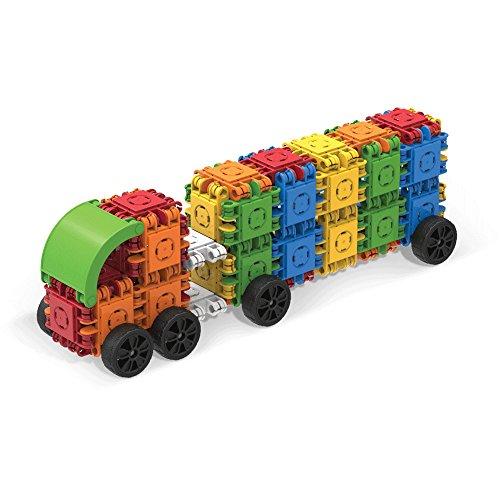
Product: Clicformers Basic Set (110 Piece) Educational Building Blocks Kit, Construction STEM Toy, Creative Building Bricks
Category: Toys & Games | Building Toys
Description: Build with 78 Clicformers blocks and 32 Accessories.
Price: $19.18
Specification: ProductDimensions:10x6x8inches|ItemWeight:2.78pounds|ShippingWeight:2.85pounds(Viewshippingratesandpolicies)|DomesticShipping:ItemcanbeshippedwithinU.S.|InternationalShipping:ThisitemcanbeshippedtoselectcountriesoutsideoftheU.S.LearnMore|ASIN:B071D24LX2|Itemmodelnumber:801004|Manufacturerrecommendedage:4yearsandup